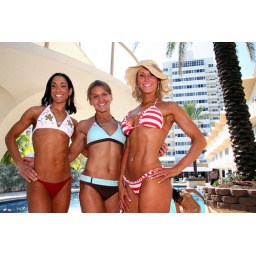
fitness girls in south beach